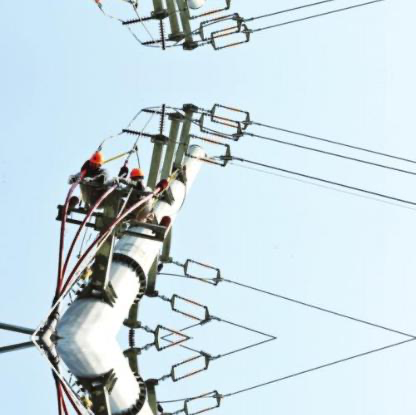
Objects in the image:
label: helmet
label: helmet